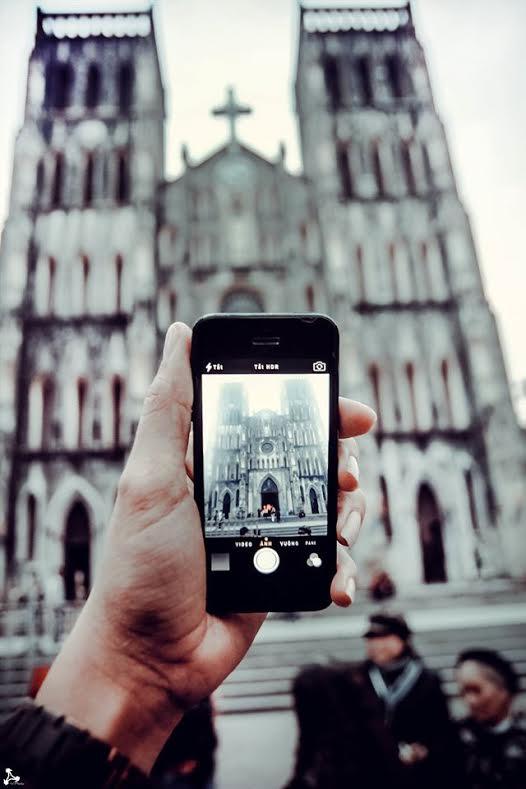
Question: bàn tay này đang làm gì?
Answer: đang chụp một bức ảnh